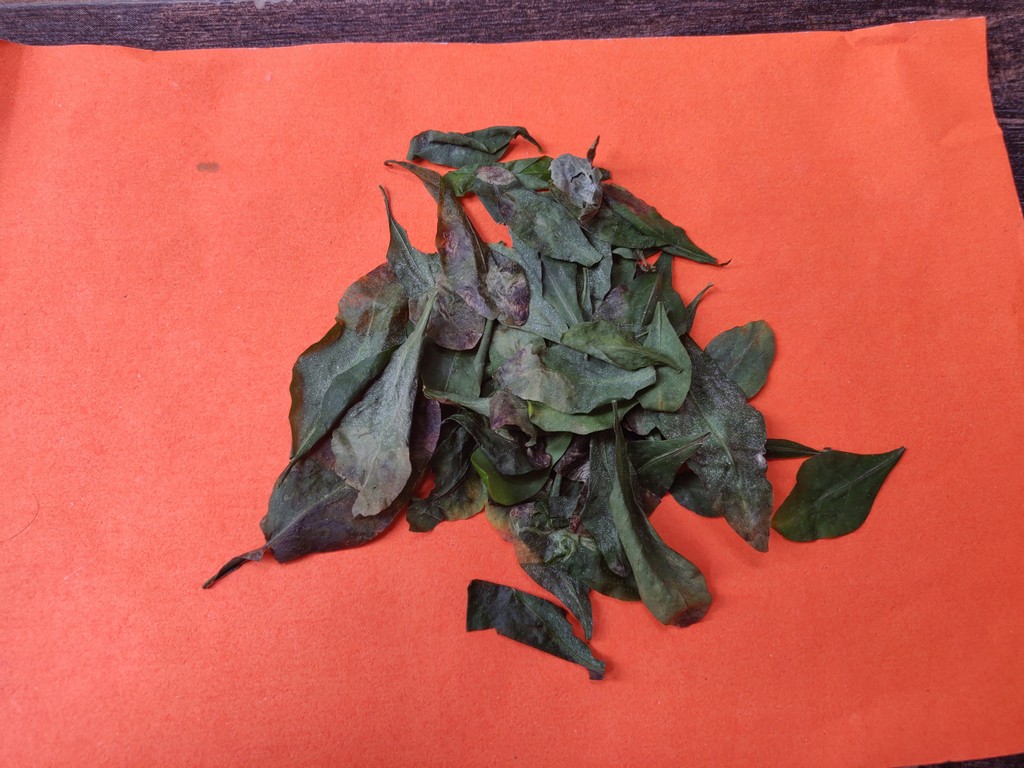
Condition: Unhealthy
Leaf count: multiple
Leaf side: unknown